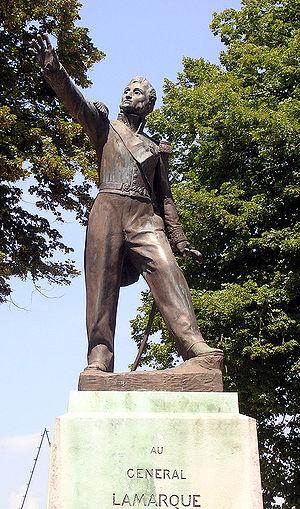
La butte de Morlanne se situe sur la commune de Saint-Sever, dans le département français des Landes. Elle est le berceau de la ville de Saint-Sever. Au pied du belvédère coule l'Adour, fleuve qui transportait hommes et marchandises jusqu'à son embouchure. La butte de Morlanne est un « site naturel classé de 3,1 ha sous le nom de « Terrasse de Morlanne » par arrêté ministériel du 11 juillet 1942 pour son intérêt pittoresque et historique.
L’insurrection républicaine à Paris en juin 1832 a pour origine une tentative des Républicains de renverser la monarchie de Juillet, deux semaines après le décès du président du Conseil, Casimir Perier, emporté par une épidémie de choléra le 16 mai 1832.
Bien que les Trois Glorieuses soient, en grande partie, le fait d'armes de nombreux républicains convaincus, c'est finalement une seconde monarchie constitutionnelle que les libéraux arrivent à instaurer aux dépens des républicains. L'hésitation de 1830 a, en fait, été favorable aux bourgeois libéraux, mieux organisés pour instaurer un nouveau régime et hostiles à une république. Les républicains reprennent alors leur opposition à un régime qu'ils n'approuvent pas.
Saint-Sever [sɛ̃səve] est une commune du sud-ouest de la France, située dans le département des Landes. Première ville du nouveau canton Chalosse-Tursan, la cité a eu un temps le statut de sous-préfecture. Saint Sever possède le siège de la Communauté de communes Chalosse Tursan, du CIAS et de l'Office de Tourisme communautaire.
Jean Maximilien Lamarque, né à Saint-Sever le 22 juillet 1770 et mort à Paris le 1ᵉʳ juin 1832, est un officier général français qui a fait sa carrière dans les armées de la Révolution et de l'Empire, en particulier les guerres de Vendée et d'Espagne.